Jeff Merkley

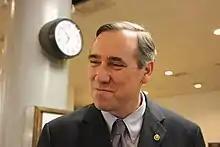
Senator Merkley in 2011

Merkley has been noted for his opposition to the Trump administration's immigration policies. In June 2018, he attempted to enter the Casa Padre processing facility in Brownsville, Texas, where children separated from their parents were being detained as a result of the Trump administration's "zero tolerance" policy. Merkley was not permitted to enter, and eventually the police were called and he was asked to leave the premises. Video of the event went viral on social media, drawing greater attention to the policy in traditional media and among the public. Speaking about the policy in an interview with "Time", Merkley said, "Part of this is the dehumanization of people seeking asylum in the U.S." By the end of June, Trump signed an executive order modifying the policy to replace family separation with family detention. Merkley continued to oppose the administration's policy, dubbing it "handcuffs for all". As of July 2018, many children who were separated under the policy still had not been reunited with their parents.